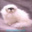
Label: dog